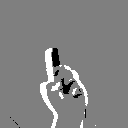
ASL letter: d